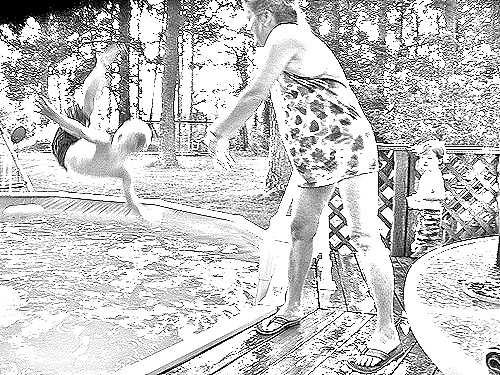
Portrait style: Sketch Portrait